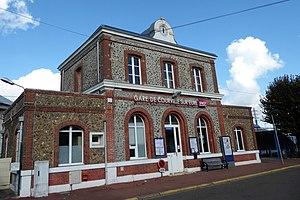
gare de Courville-sur-Eure, Eure-et-Loir, France.
Cette liste de gares d'Eure-et-Loir a pour objectif de recenser l'ensemble des gares ferroviaires, existantes ou ayant existé, situées dans le département d'Eure-et-Loir. Cette liste est classée par lignes ferroviaires, qu'elles soient uniquement départementales ou qu'elles traversent le département ; un classement alphabétique est également proposé dans la liste de gares en France.
La gare de Courville-sur-Eure est une gare ferroviaire française de la ligne de Paris-Montparnasse à Brest, située sur le territoire de la commune de Courville-sur-Eure, dans le département d'Eure-et-Loir, en région Centre-Val de Loire.
Courville-sur-Eure est une commune française, située dans le département d'Eure-et-Loir en région Centre-Val de Loire.